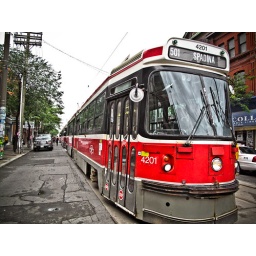
Column of TTC street cars halted by protest